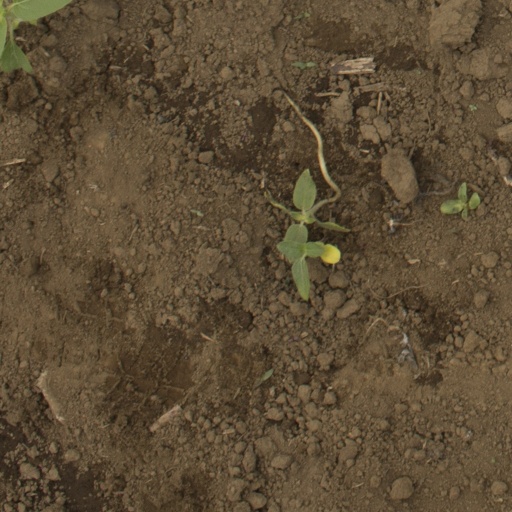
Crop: Jerusalem artichoke